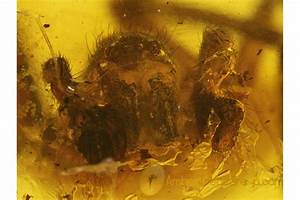
Label: ragno